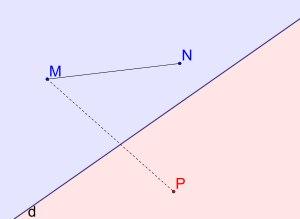
En géométrie affine réelle plane, une droite partage le plan en deux demi-plans. Cette droite s'appelle alors la frontière des demi-plans.